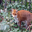
Label: fox